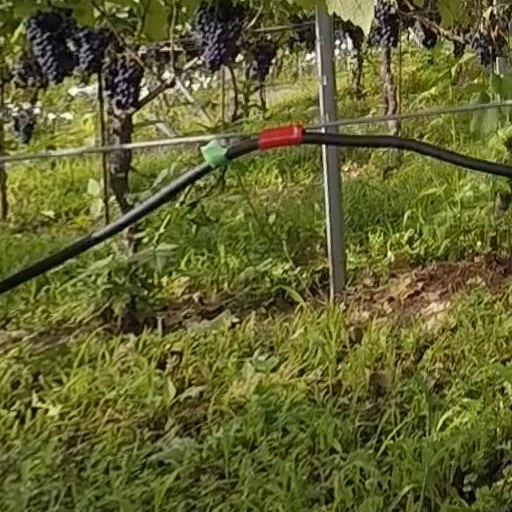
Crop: grape